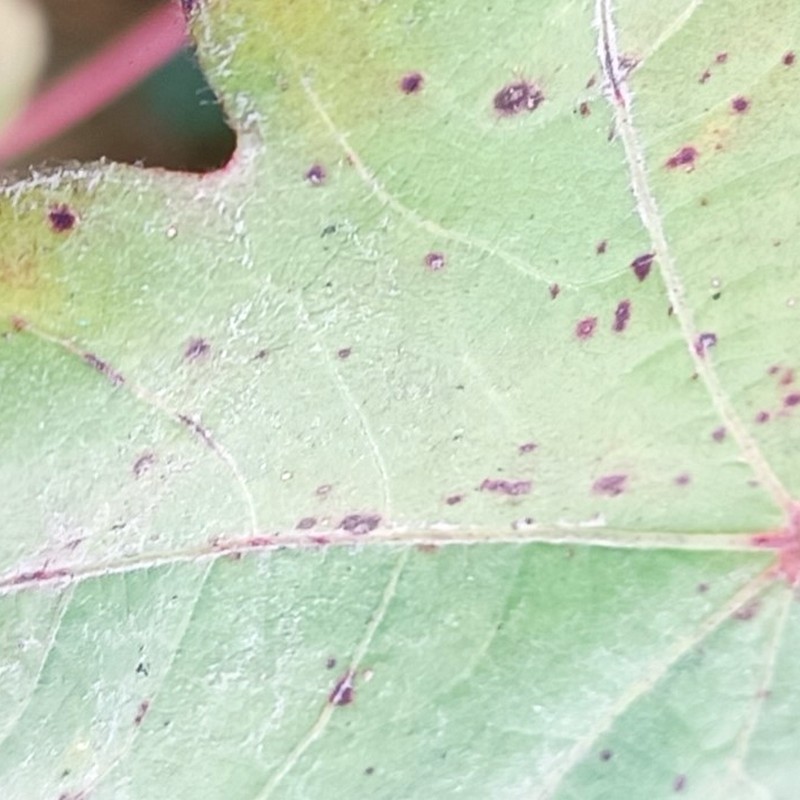
Label: Bacterial Blight